Louisiana (New Spain)

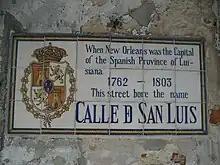
Calle de San Luis in the French Quarter of New Orleans

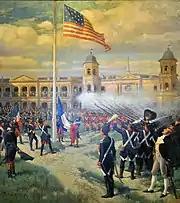
The French flag is removed and the American flag is hoisted in New Orleans after the Louisiana Purchase. In the background is the Cathedral of New Orleans, built in 1794 during Spanish rule. To the left is the Spanish Cabildo. Louisiana State Museum.

Until the Adams-Onís Treaty, both Spain and the United States made claims over vast territories. By 1810, due to the weakening of Spain as a result of the American War of Independence and the Napoleonic Wars, U.S. troops demanded the retreat of Spanish detachments to the north of the Red River, currently situated in Oklahoma. However, in 1819, the U.S. agreed to maintain what is now known as the Oklahoma Panhandle and the territory between Texas and Oklahoma, referred to by the Americans as Miller County, as neutral territories.